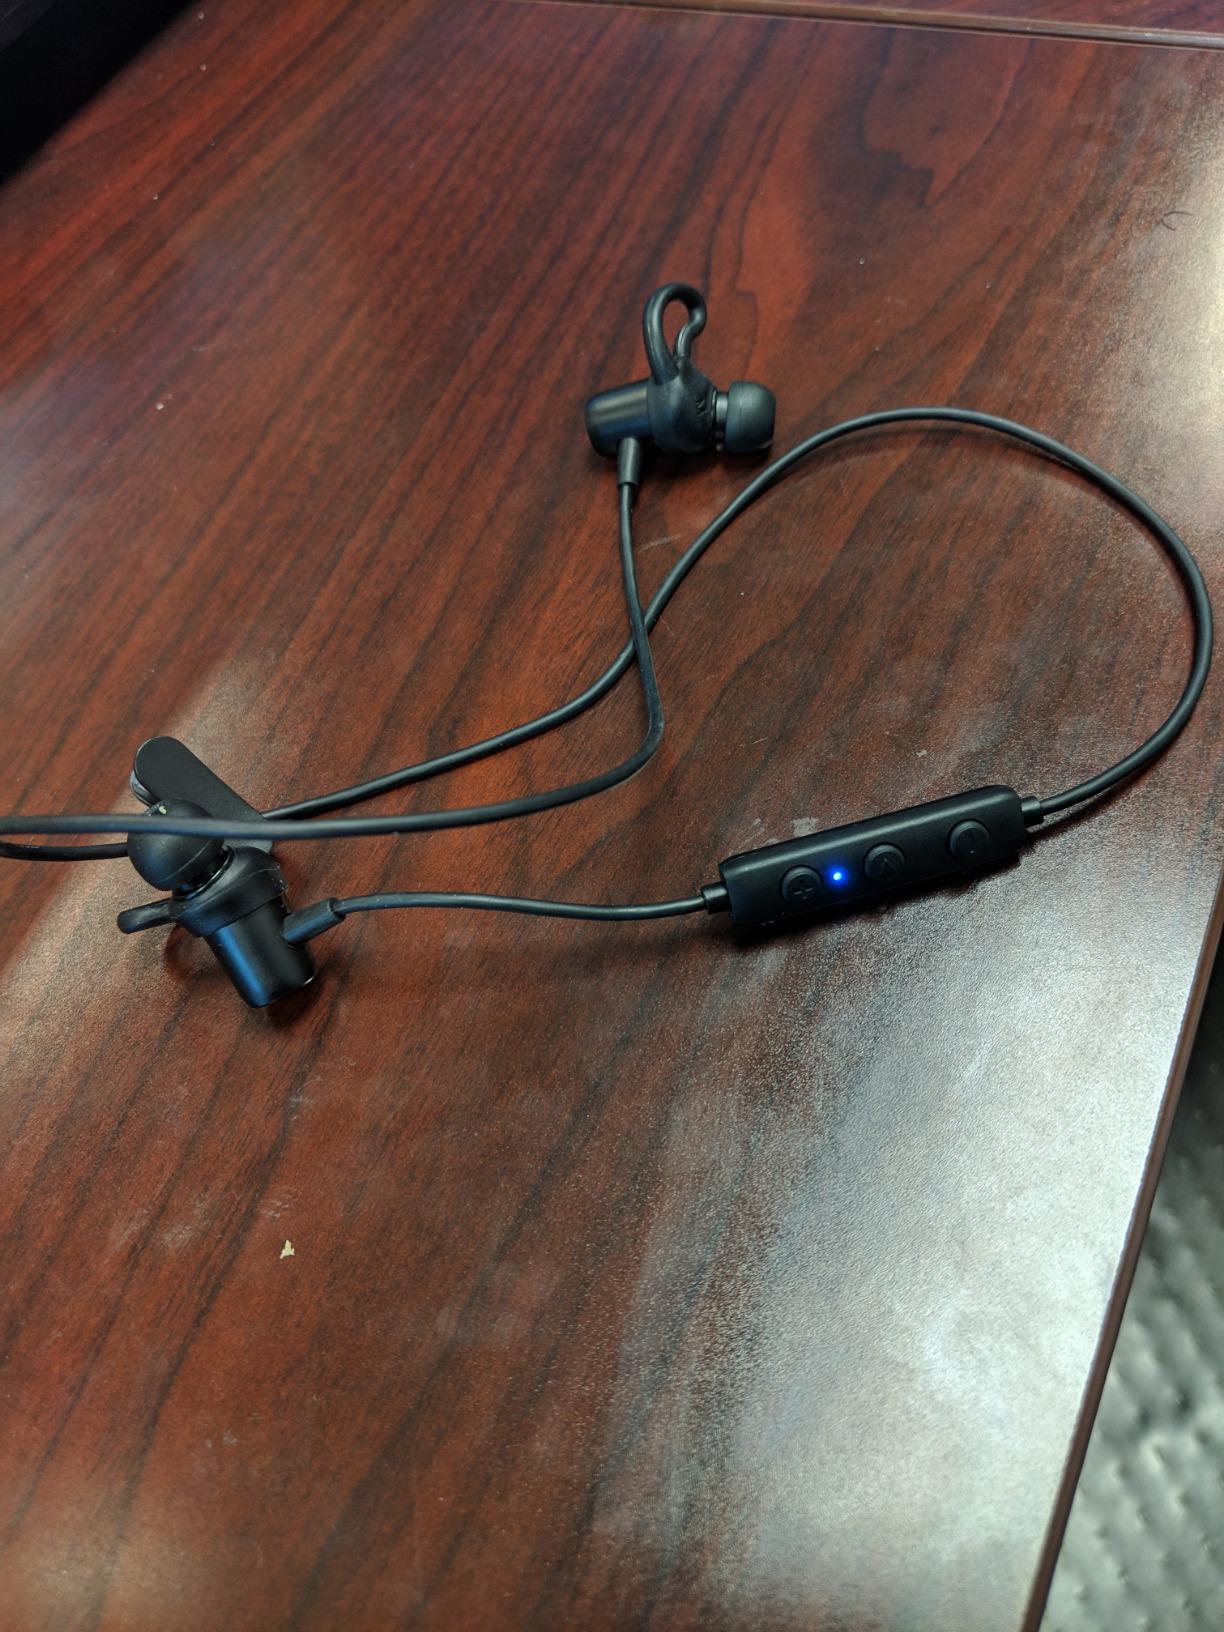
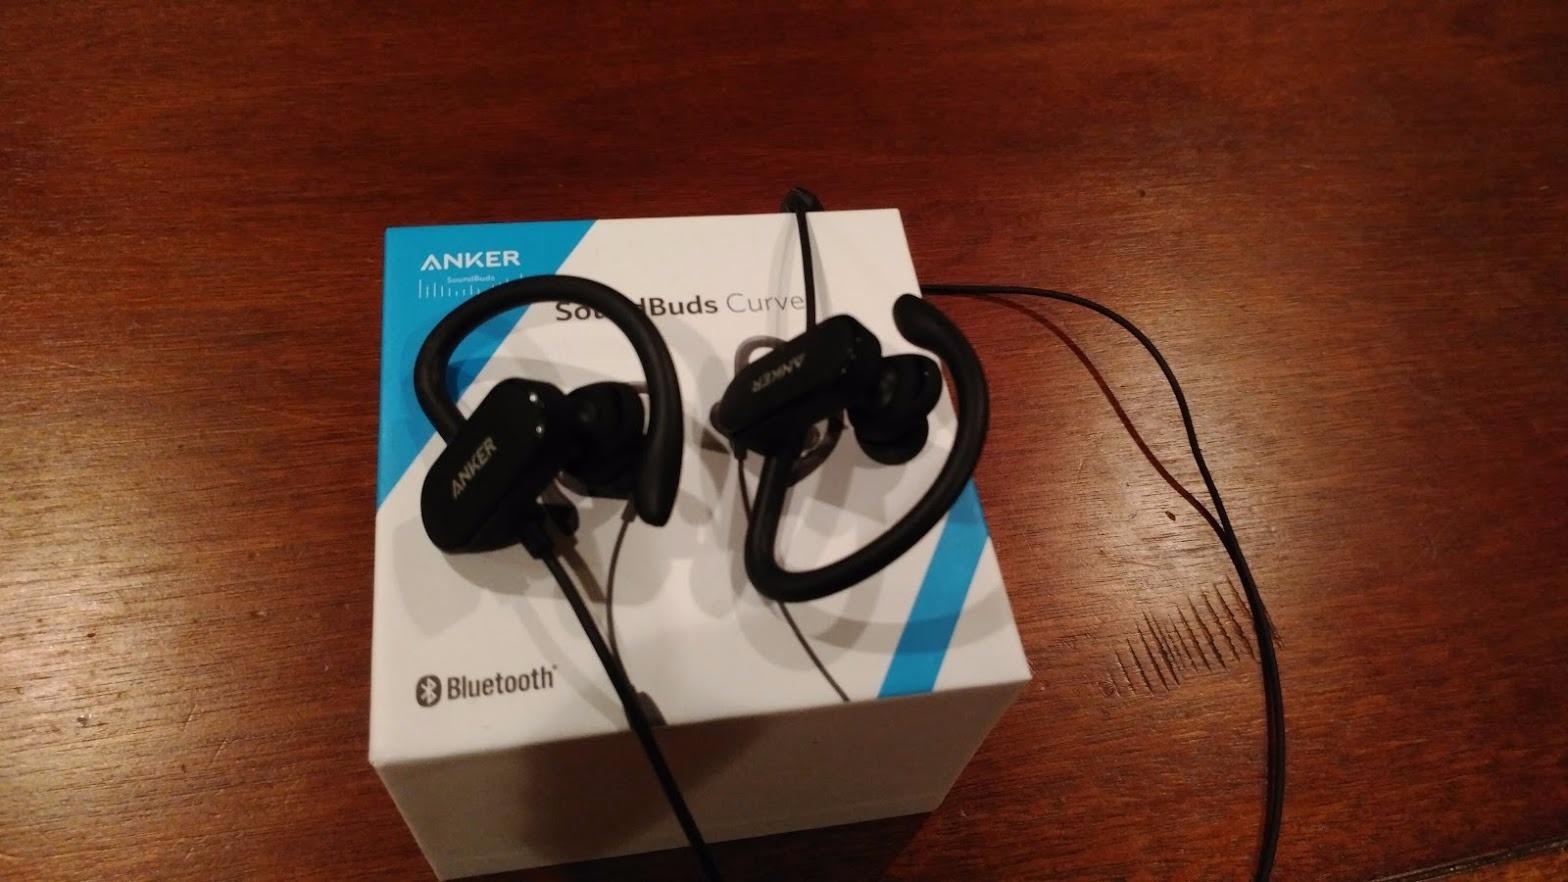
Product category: headphones
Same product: no